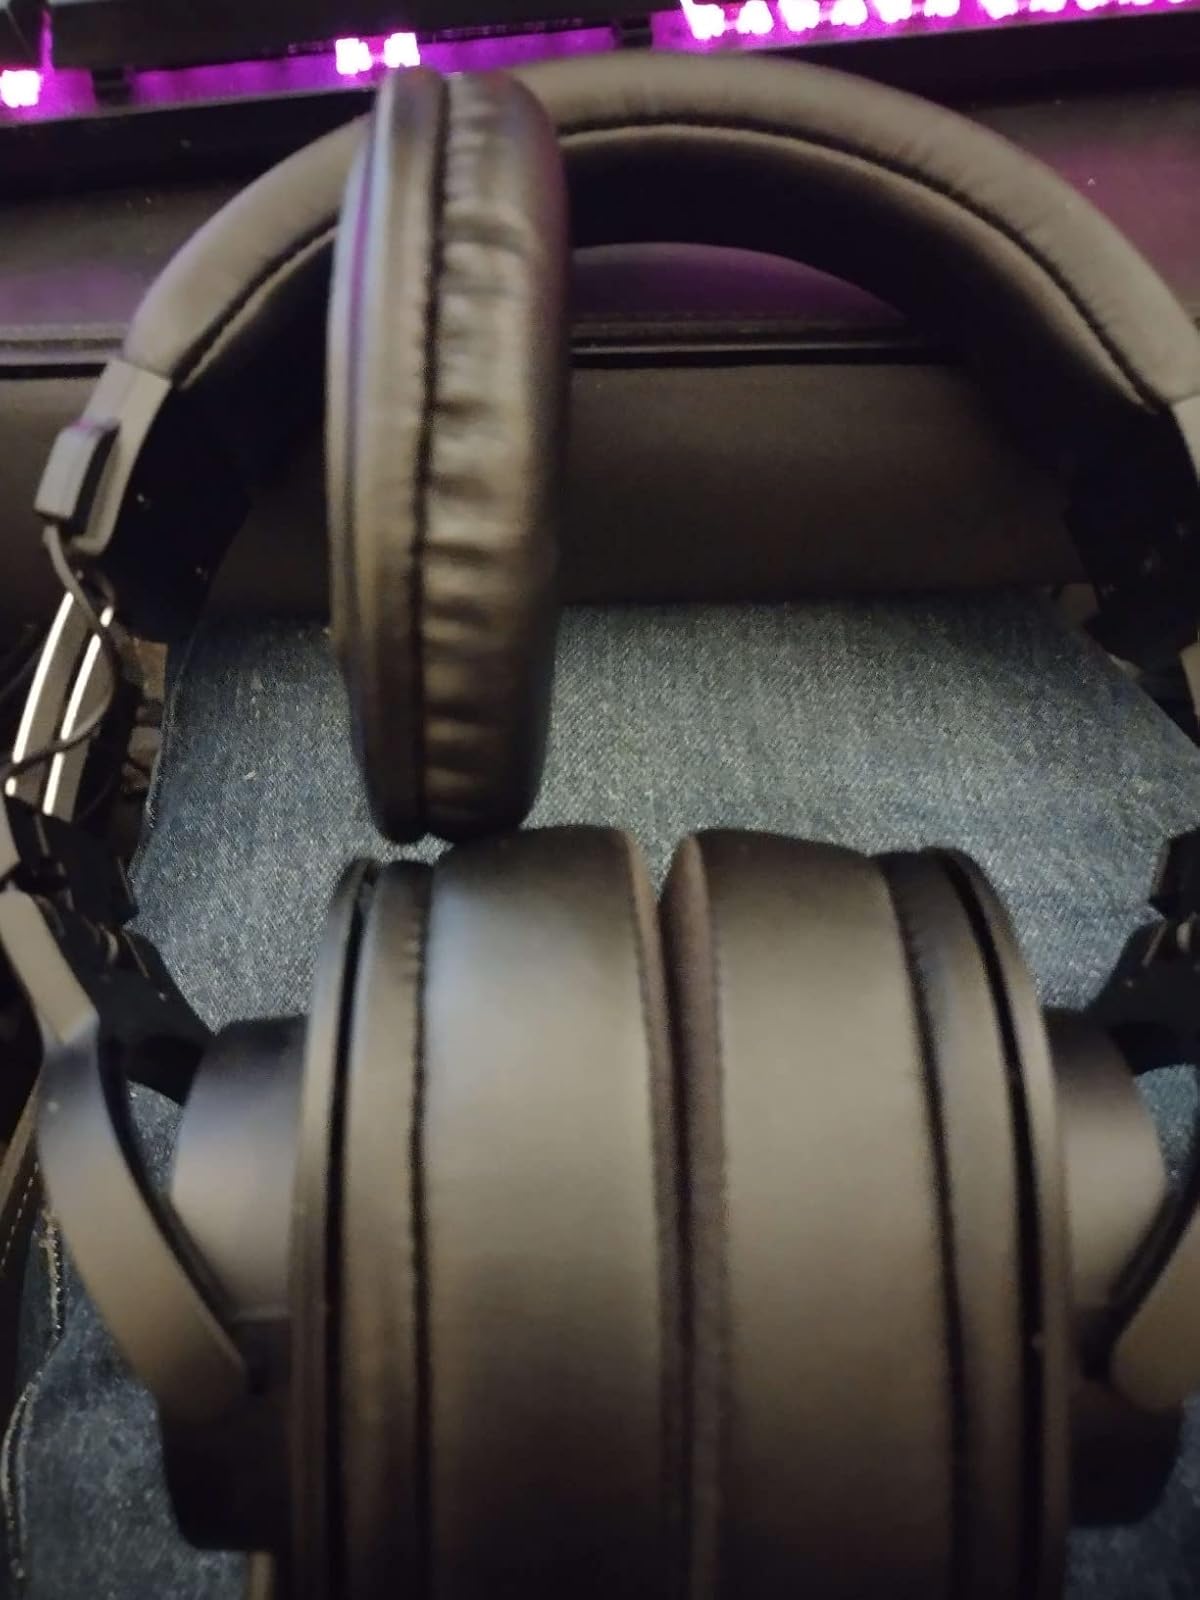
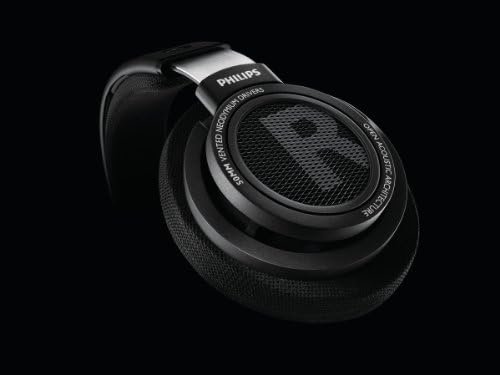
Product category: headphones
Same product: no